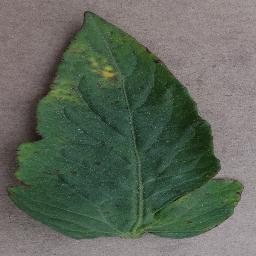
Label: Tomato___Bacterial_spot